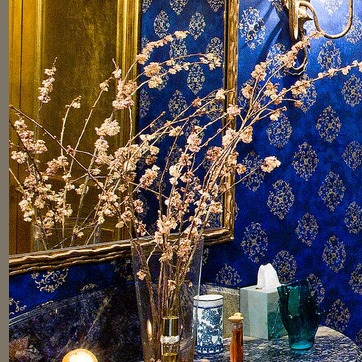
Material: foliage